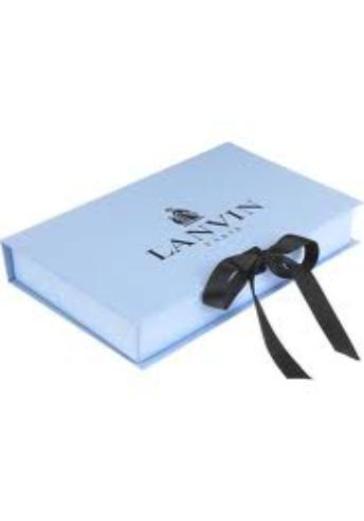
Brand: lanvin
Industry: Necessities